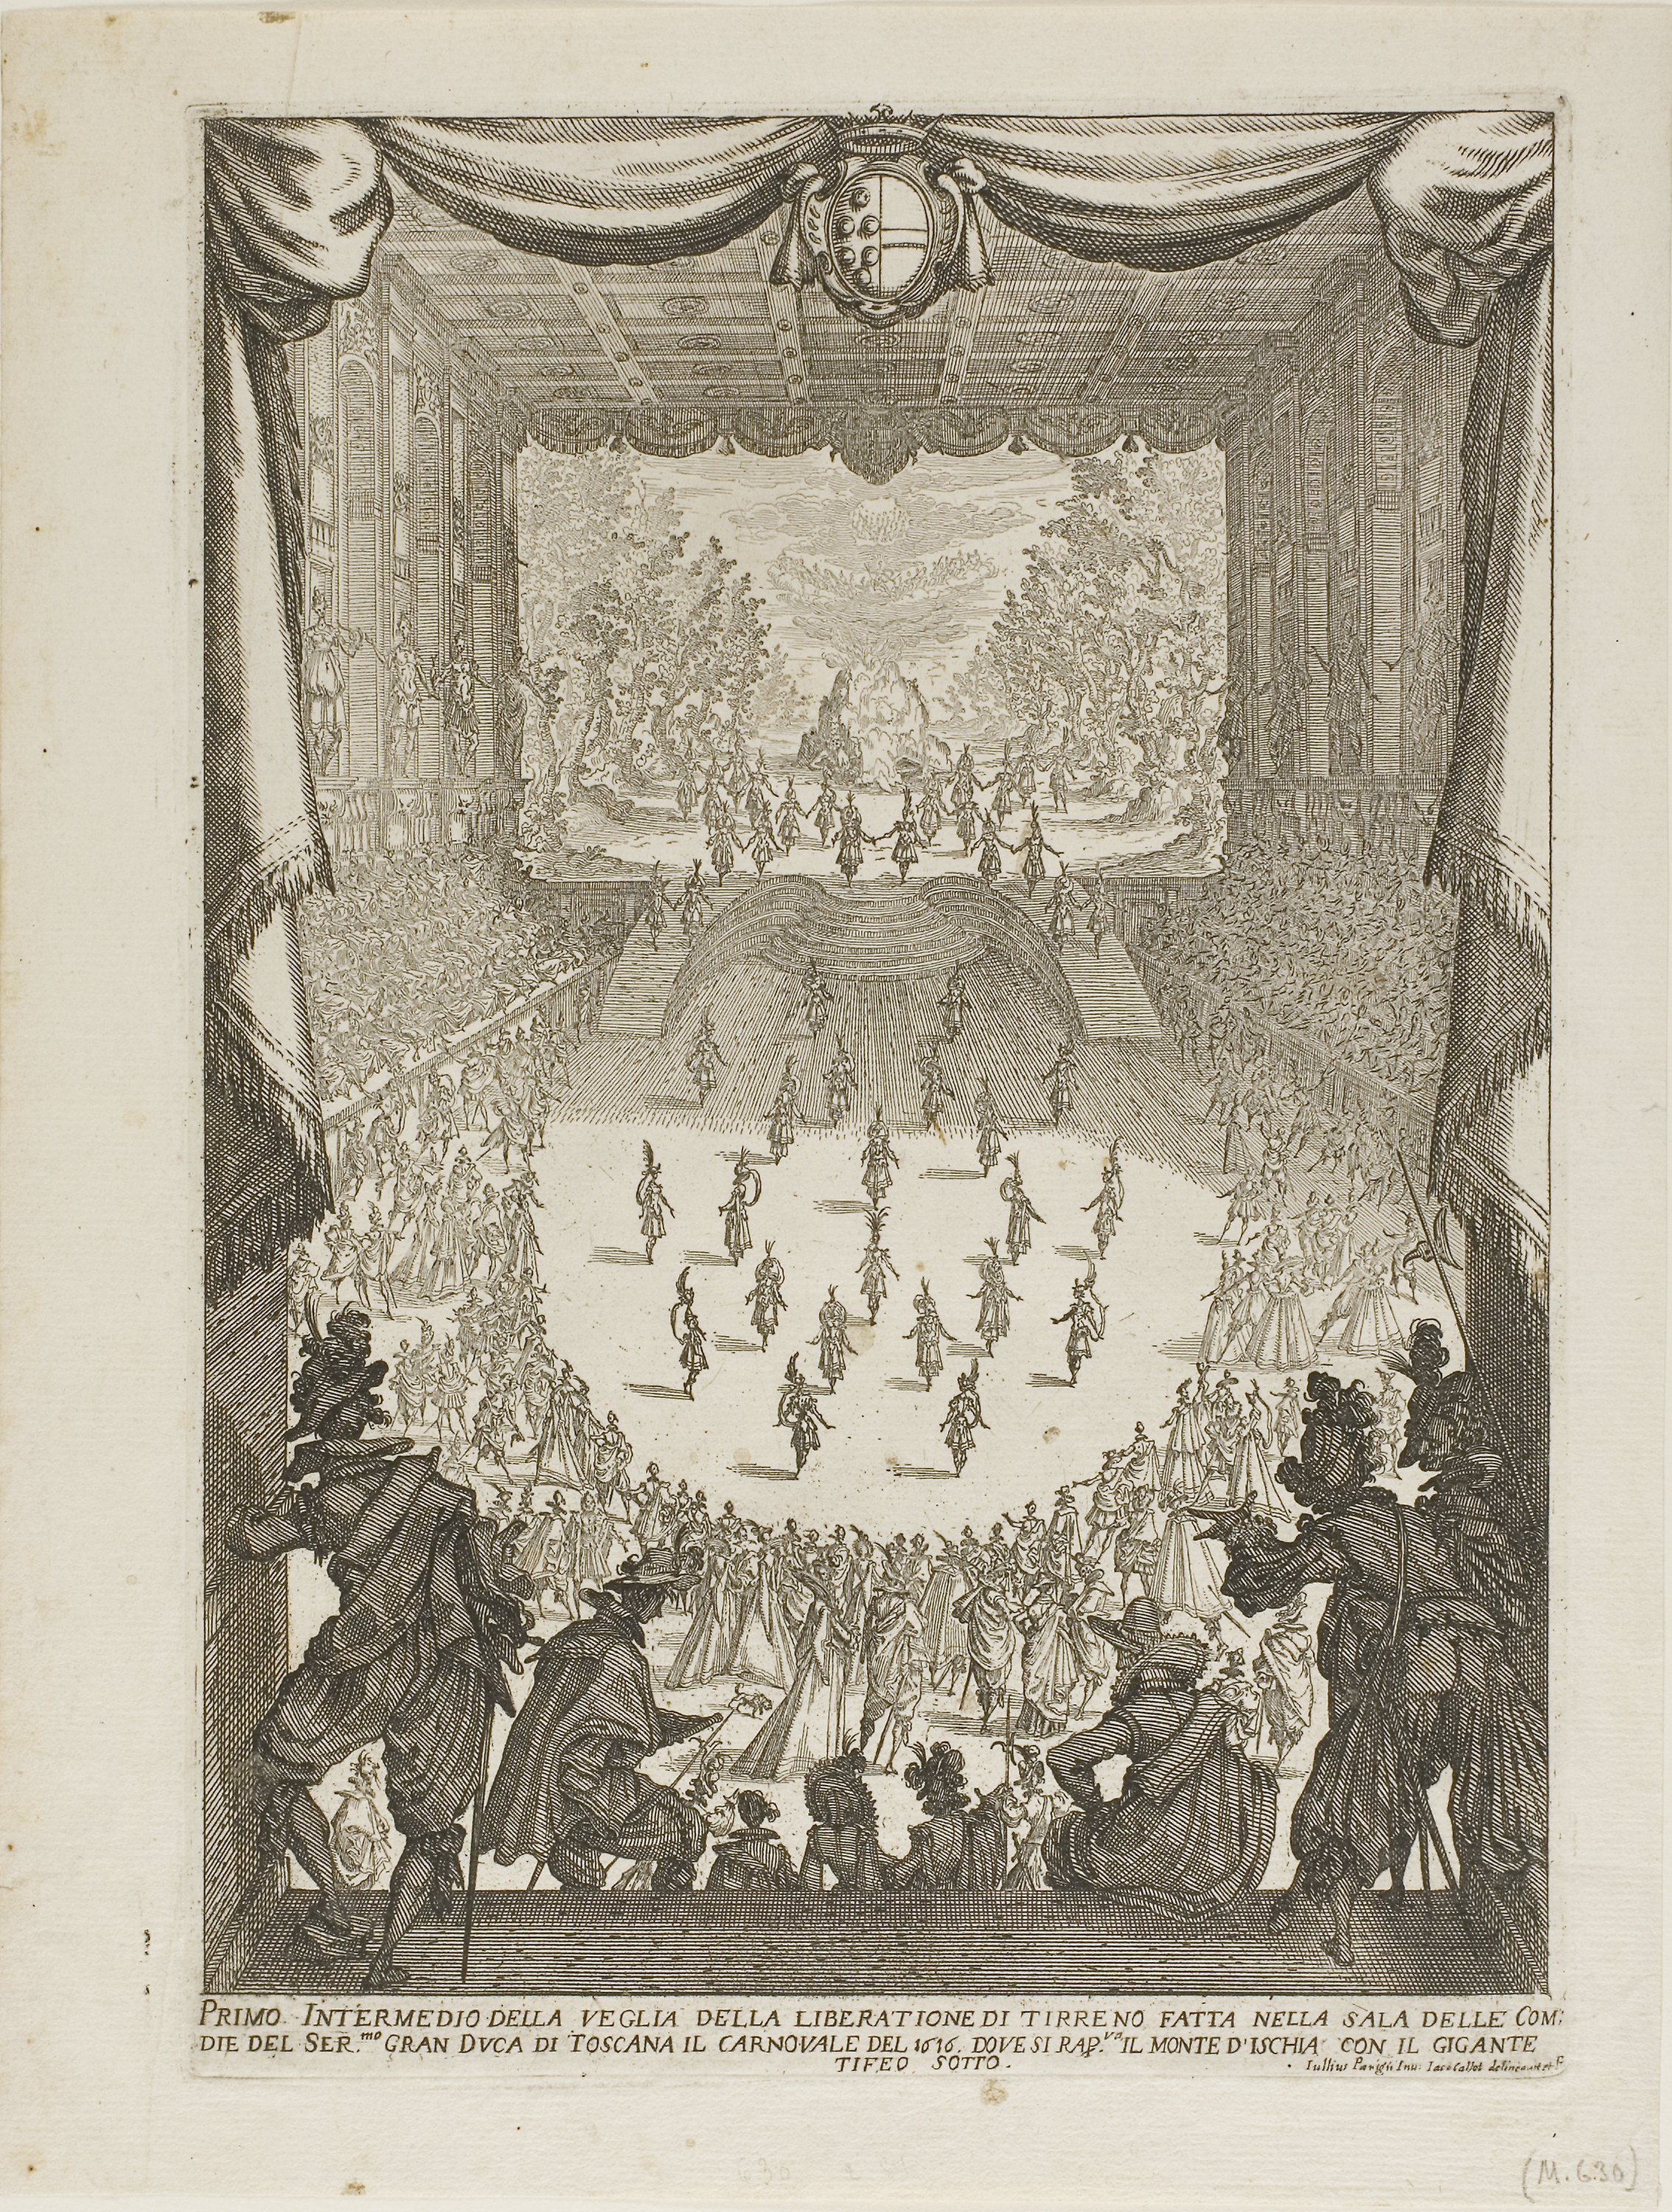
text, history, picture frame, black and white, font, artwork